New York State Route 456

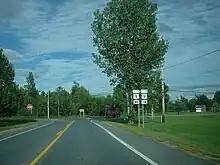
NY 456 eastbound at the junction with US 9 in Beekmantown

NY 456 began at an intersection with NY 22 in the town of Beekmantown. Maintained by the county as CR 58 and known locally as Spellman Road, NY 456 proceeded east through a residential section of Beekmantown and past the Cumberland Head Library. Just after crossing the junction with Ashley Road, the route crossed over tracks owned by the Canadian Pacific Railway and used by Amtrak on its "Adirondack" service. Remaining a two-lane residential road through Beekmantown, NY 456 continued past a junction with Ron-Cathy Road and into an interchange with the Adirondack Northway (I-87) (exit 40). Two blocks after the interchange with the Northway, NY 456 reached a junction with US 9 just northwest of Point Au Roche State Park.